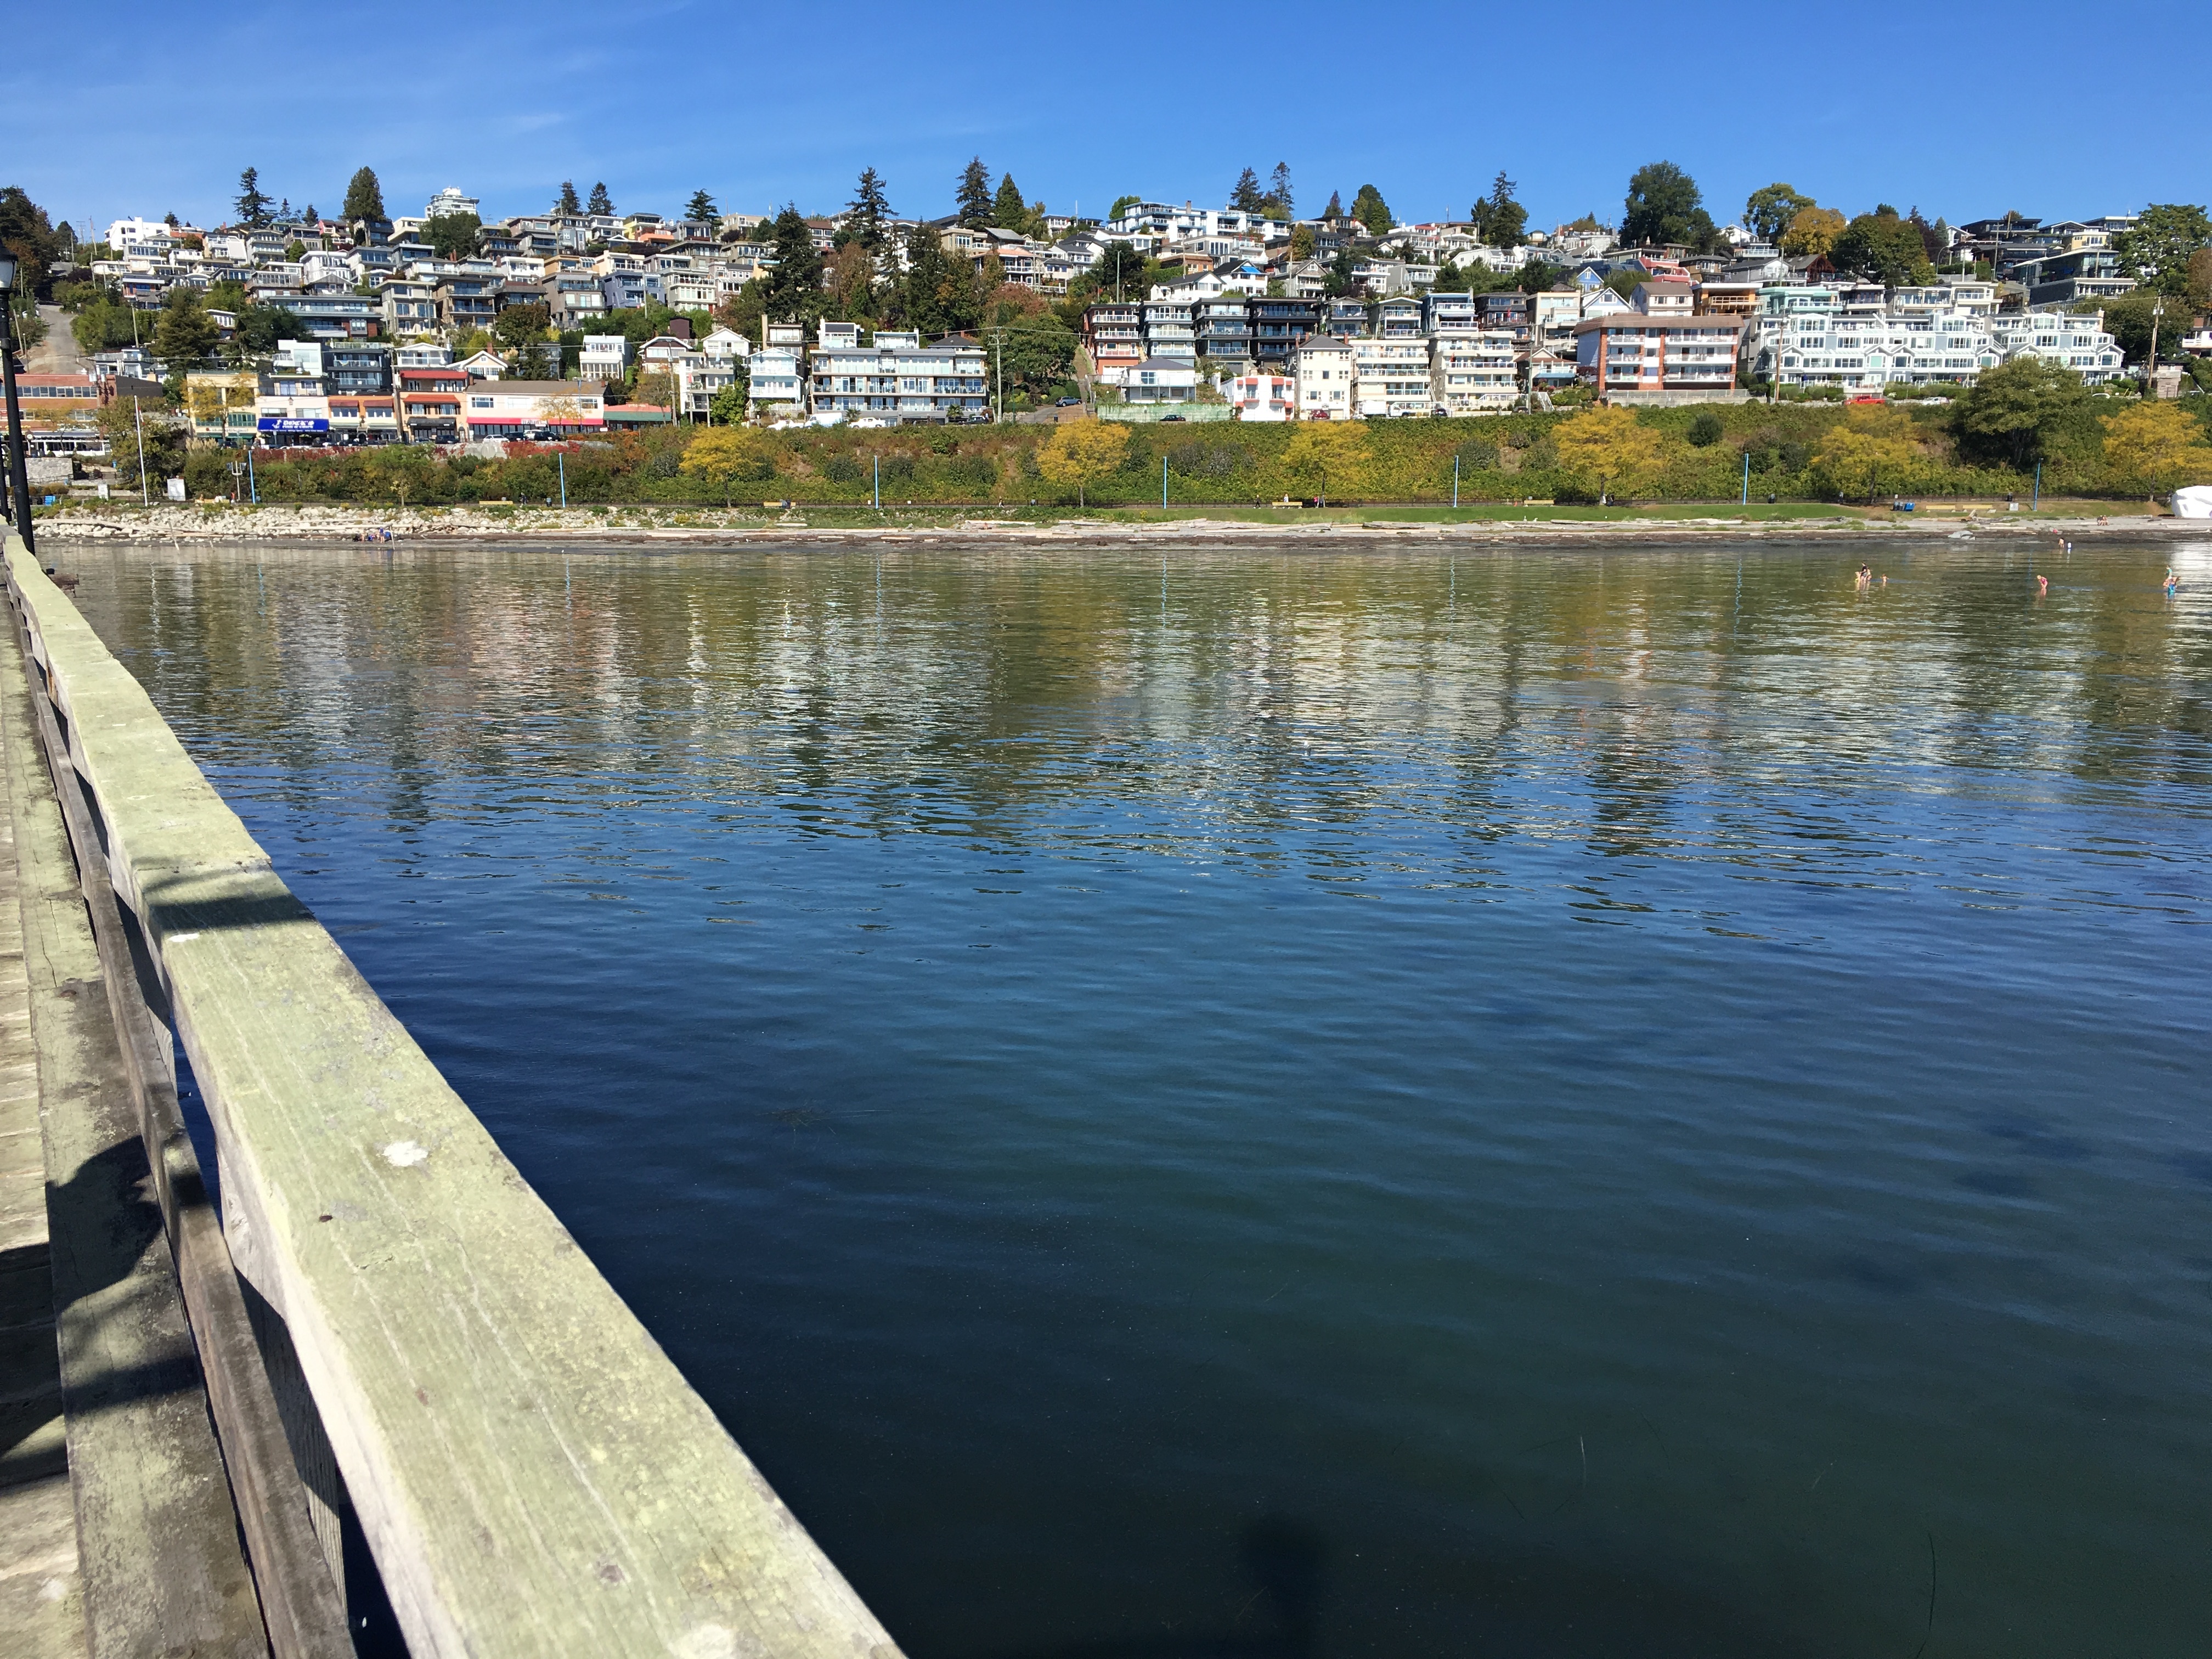
sea, water, dock, shore, lake, river, reflection, vehicle, bay, reservoir, waterway, body of water, boating, channel